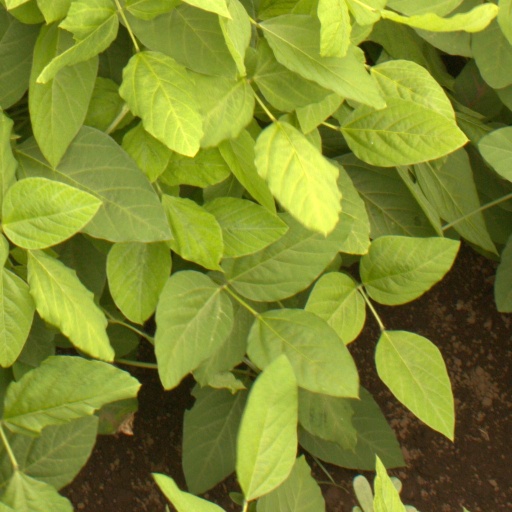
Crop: soybean